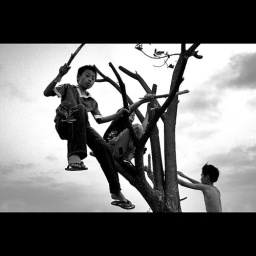
boys playing with sticks in a dead tree